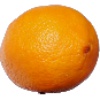
Label: lemon_meyer